List of people indicted in the International Criminal Court

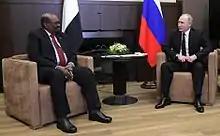
Sudanese President Omar al-Bashir and Russian President Vladimir Putin in November 2017

Omar al-Bashir was indicted on 4 March 2009 on five counts of crimes against humanity and two counts of war crimes with regard to the situation in Darfur, Sudan. On 12 July 2010 he was additionally charged with three counts of genocide. During the Darfur conflict (specifically from April 2003 to 14 July 2008), al-Bashir, from his position as President of Sudan, is accused of implementing a government policy that used the state apparatus (the military, police, security, and Janjaweed forces) to attack Fur, Masalit, and Zaghawa populations that were perceived to be sympathetic to rebel groups. Al-Bashir is accused of ordering the rape, murder, extermination, forcible transfer, and torture of civilians, as well as the pillaging of numerous villages and camps. Additionally, he is accused of intending to partially destroy the Fur, Masalit, and Zaghawa ethnic groups by killings, "causing serious bodily or mental harm", and "deliberately inflicting conditions of life calculated to bring about physical destruction" of the ethnic groups. The Court has issued two arrest warrants for al-Bashir but he is currently living openly in Sudan, where he served as President until 11 April 2019 . As such Sudanese state policy has been not to cooperate with the Court. Since the warrants have been issued, al-Bashir has traveled to several other countries and has not been arrested. Among the countries he traveled to include Chad, Djibouti, Kenya, Malawi, and South Africa which are states parties to the Rome Statute, and were therefore obligated to have arrested him. On 26 March 2013, Pre-Trial Chamber II made a finding that Chad had failed to cooperate with the Court and therefore referred the non-compliance to the Security Council. On 5 September 2013, however, Pre-Trial Chamber II found that a similar visit to Nigeria did not constitute non-compliance, but it requested Nigeria "to immediately arrest Omar Al Bashir and surrender him to the Court should a similar situation arise in the future".